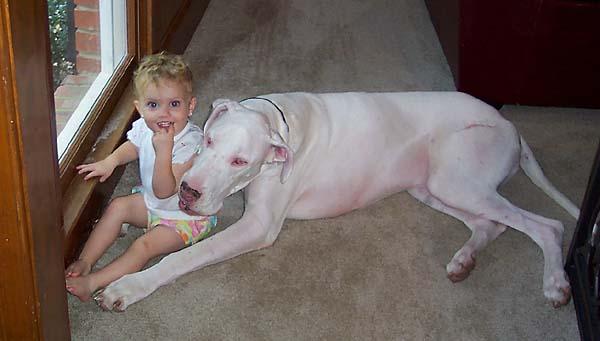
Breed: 206-n000035-Great_Dane